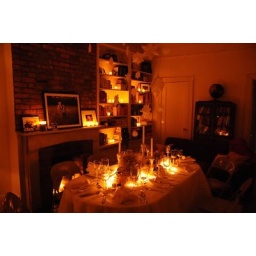
great idea for winter parties - white bunting as table cloth white lights beneath for snowy effect